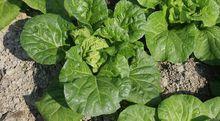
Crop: unknown
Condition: cabbage